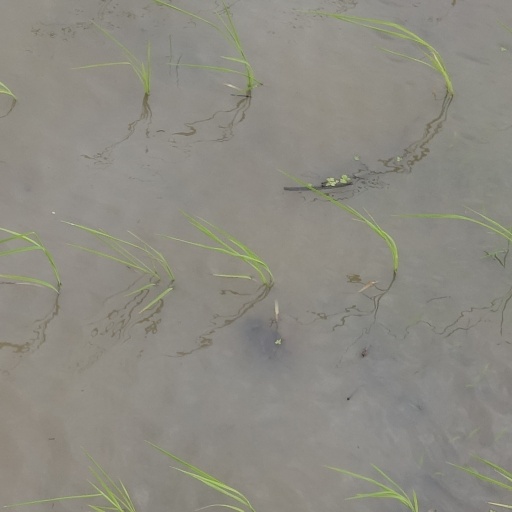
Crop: rice